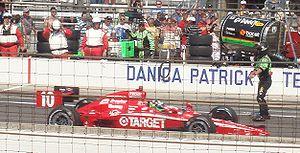
Larry Joe Bird, parfois surnommé « Larry Legend » ou « Gold Hand », est un joueur, entraîneur et dirigeant américain de basket-ball né le 7 décembre 1956 à West Baden Springs, dans l'Indiana.
Dario Franchitti, né le 19 mai 1973 à Bathgate en Écosse, est un pilote automobile britannique d'origine italienne. Pilotant dans les championnats américains depuis 1997, il a notamment remporté à 4 reprises le titre d'IndyCar Series et à trois reprises les 500 miles d'Indianapolis, en 2007, 2010 et 2012.
Les 500 miles d'Indianapolis 2010 se sont déroulés le dimanche 30 mai 2010 sur l'Indianapolis Motor Speedway.